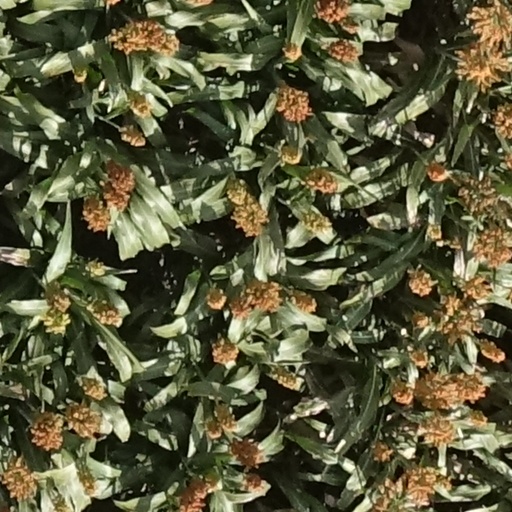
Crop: sorghum